Franking

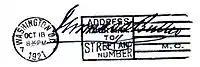
Machine cancelled U.S. Congressional frank

"Privilege" franking is a personally pen-signed or printed facsimile signature of a person with a "franking privilege" such as certain government officials (especially legislators) and others designated by law or postal regulations. This allows the letter or other parcel to be sent without the application of a postage stamp. In the United States this is called the "Congressional frank" which can only be used for "Official Business" mail. In Hong Kong, the Postmaster General possesses, by virtue of the Post Office Ordinance, the exclusive privilege of carrying letters from place to place, and of performing all incidental services such as those of collecting and delivering letters.